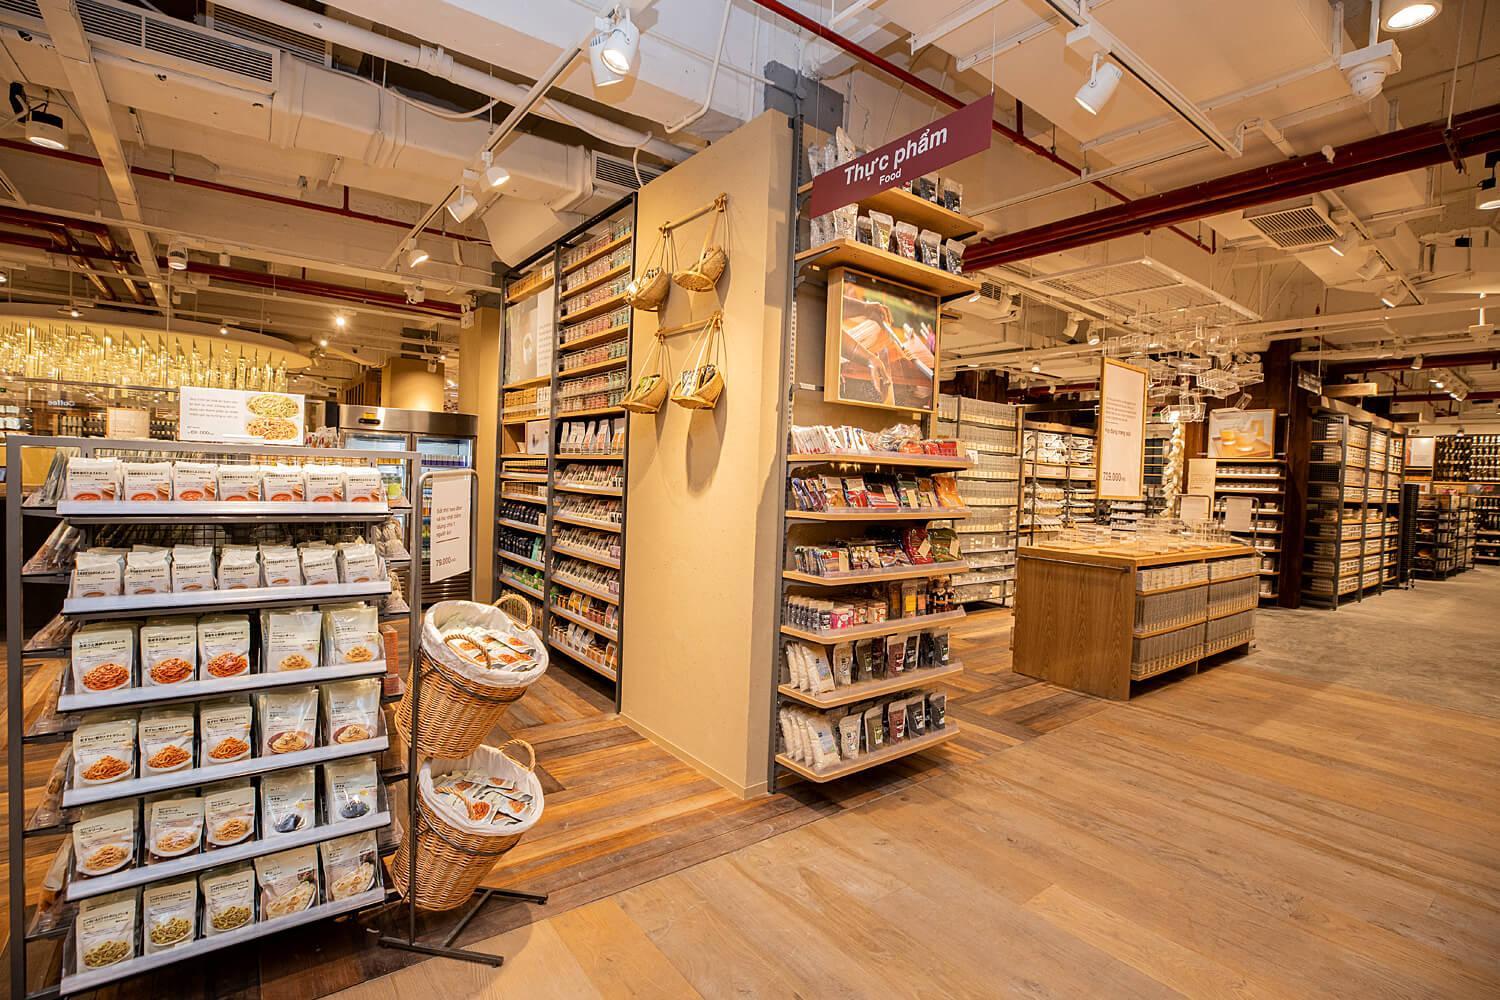
không có đứa trẻ nào đang chơi ở khu bán thực phẩm